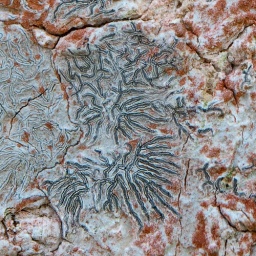
Growing on a tree close to the base of Neyyar Dam, Kerala in south India.